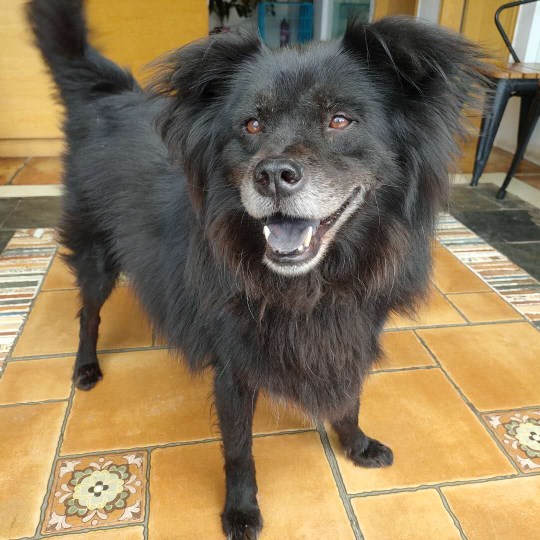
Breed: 2594-n000109-Border_collie